The Sinister Monk

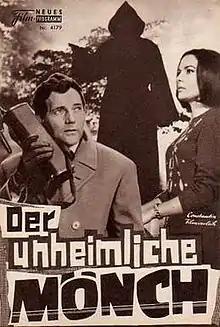

The Sinister Monk is a 1965 West German thriller film directed by Harald Reinl and starring Karin Dor, Harald Leipnitz and Siegfried Lowitz. It is based on the 1927 play "The Terror" by Edgar Wallace and was part of a very successful series of German films inspired by his works.